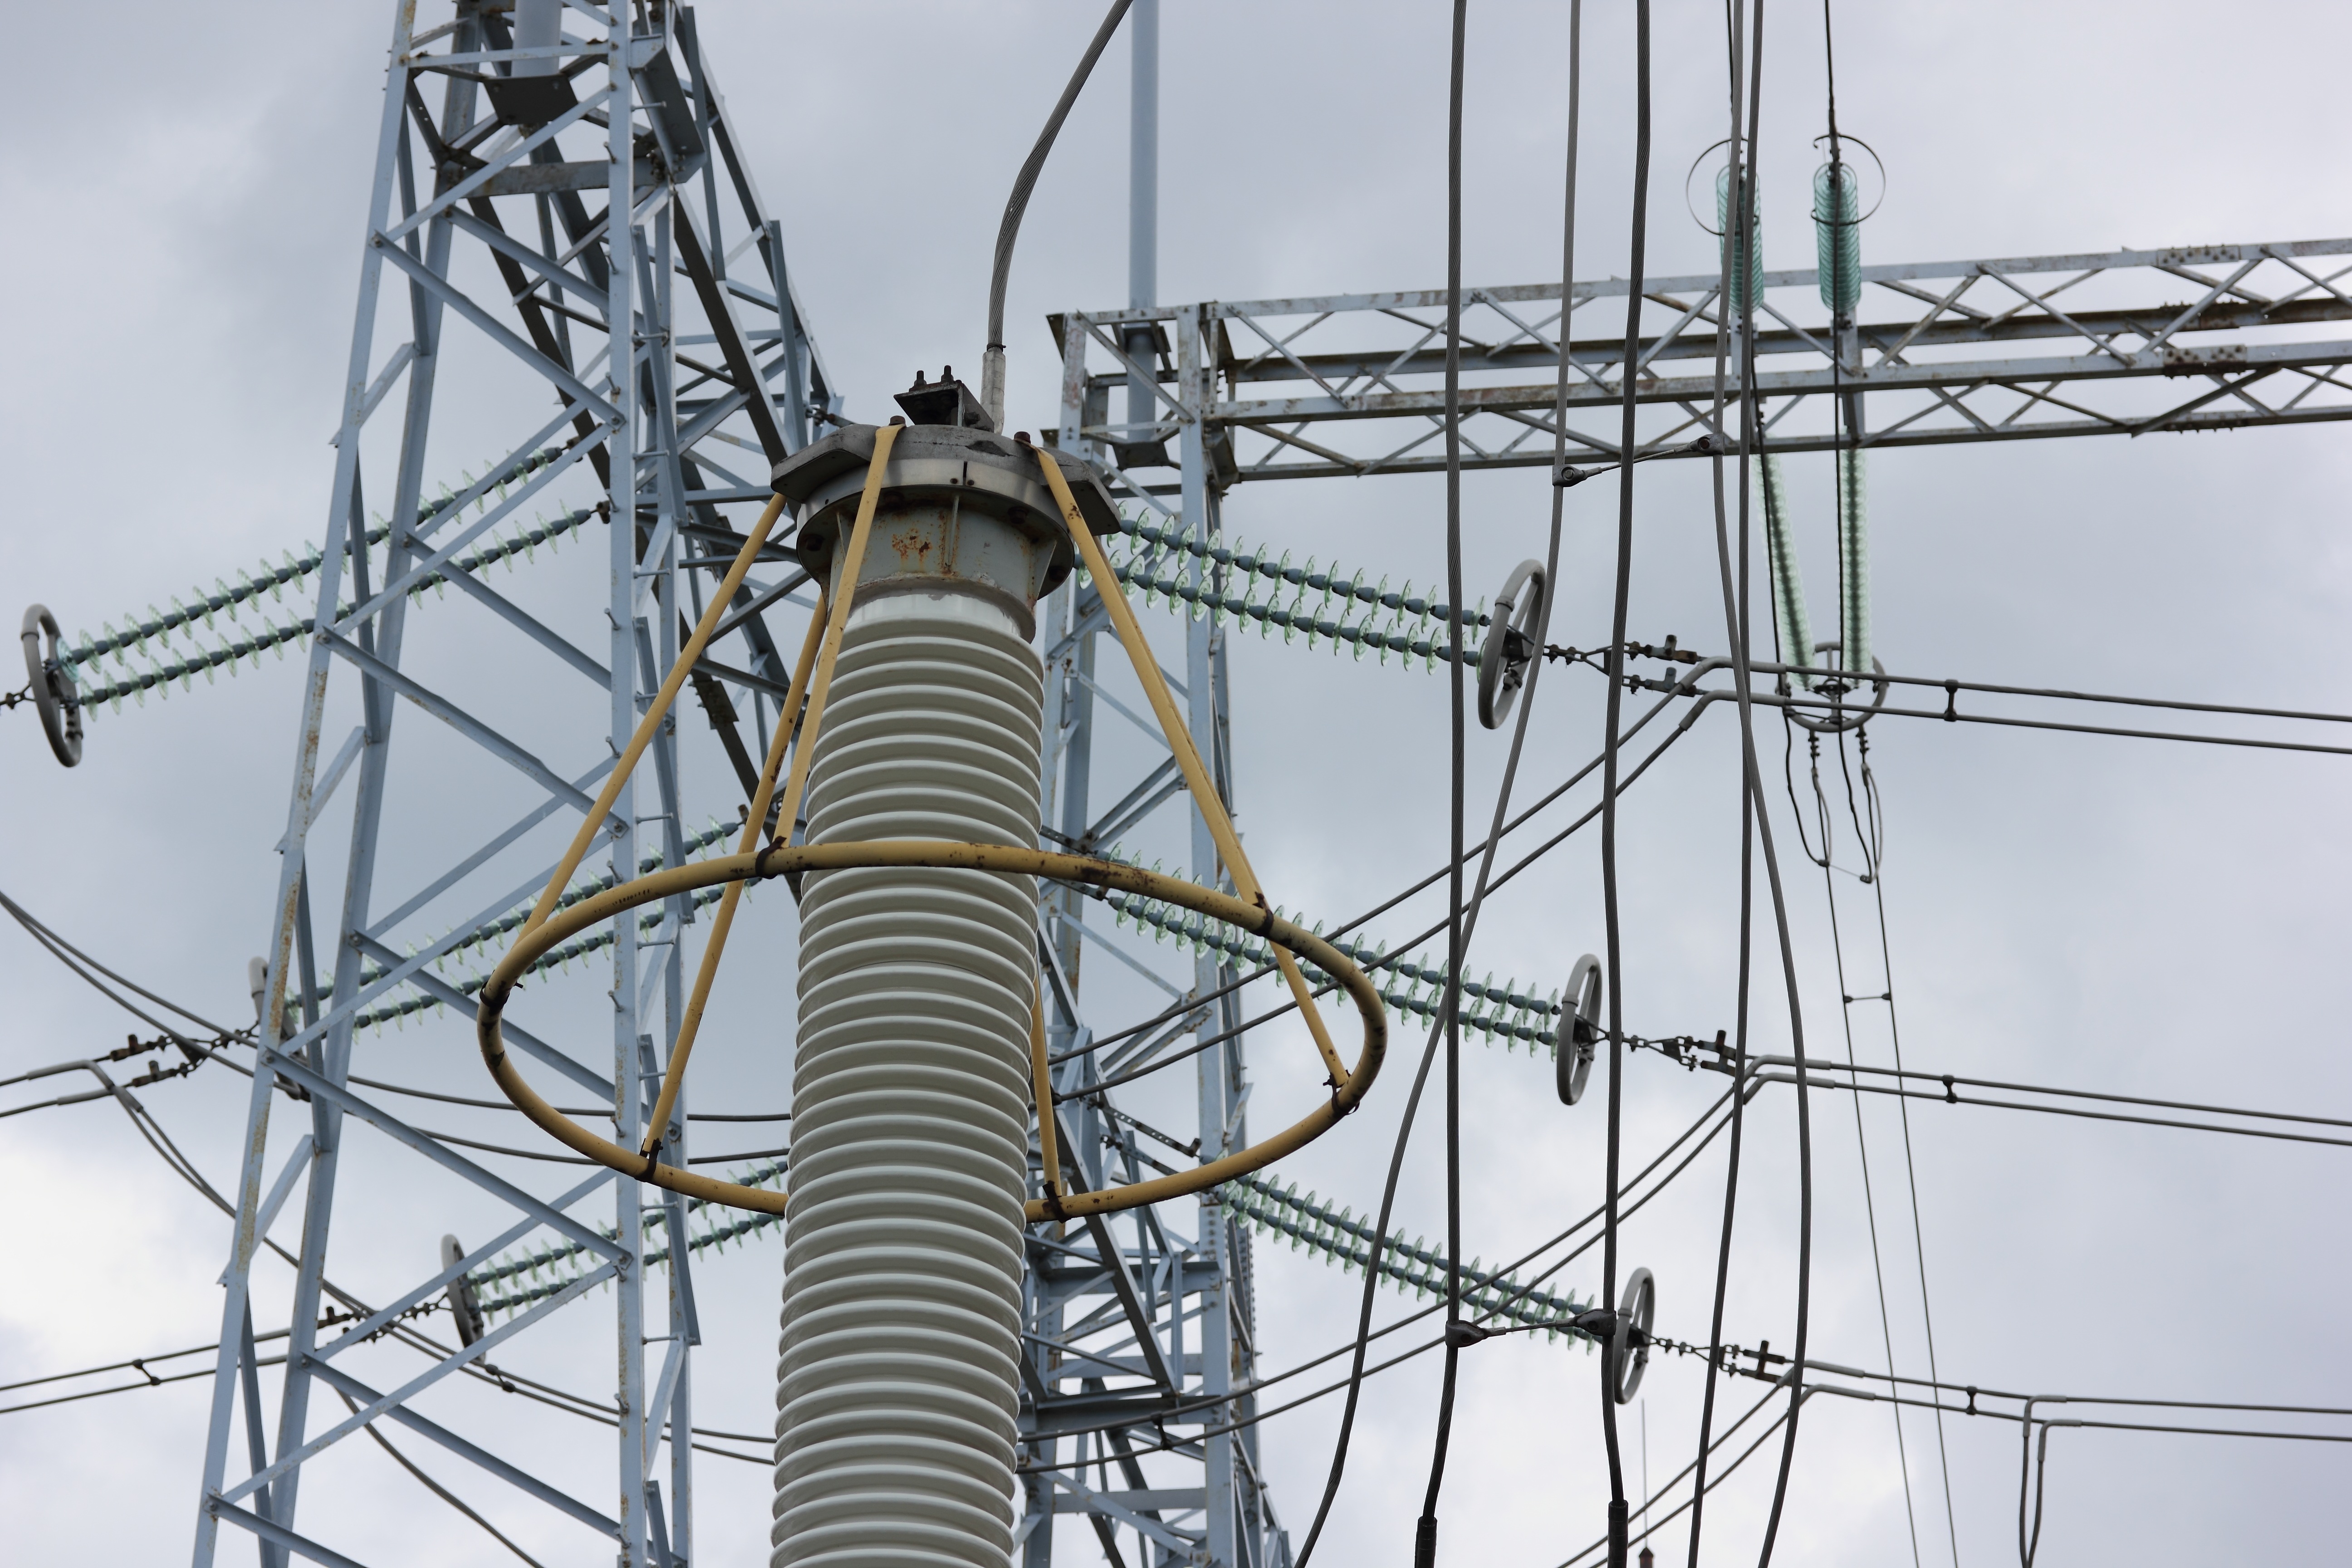
line, high, tower, mast, station, electricity, energy, power, scaffolding, lithuania, nuclear, voltage, transmission tower, reactor, switchgear, ignalia, outdoor structure, electrical supply, electronics accessory, overhead power line